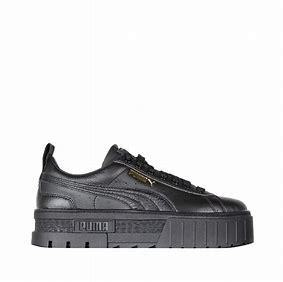
Brand: Puma
Model: Mayze